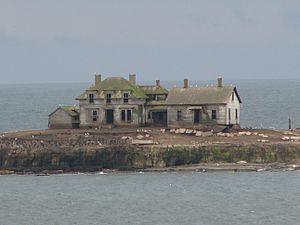
Año Nuevo est une petite île située sur la côte de l'État de Californie, au large d'Año Nuevo Point, à 74 km de San Francisco. Elle se trouve en San Francisco et Santa Cruz.